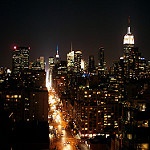
Scene: Outdoor